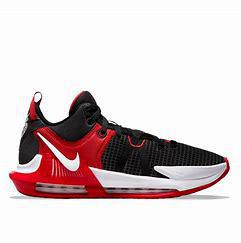
Brand: Nike
Model: Lebron Witness 7